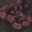
Label: snake